South Dakota Highway 10

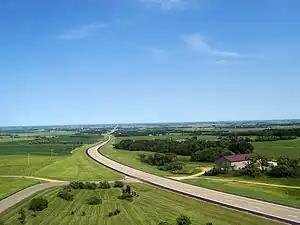
SD 10, near Sisseton in Roberts County, June 2007

SD 10 continues in a relatively eastward direction and enters Sisseton. It travels just north of the Coteau des Prairies Hospital and then crosses over some railroad tracks of BNSF Railway. Just before leaving the city limits of Sisseton, SD 10 meets the southern terminus of SD 127 (459th Avenue). The highway travels just south of the Sisseton Municipal Airport just before an interchange with I-29/US 81. It then crosses over the Little Minnesota River. After a curve to the south and then to the southeast, it reaches its eastern terminus at the Minnesota state line. Here, the roadway continues as Minnesota State Highway 28 (MN 28).